Sydney punchbowls

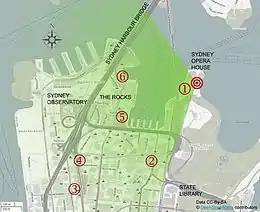
Contemporary Sydney Cove map with red numbers to significant locations, also shown on both the Library punchbowl panorama image and the text.

The panorama on the Library punchbowl begins with a view of the eastern shore of Sydney Cove. In the foreground is an octagonal two-storey, yellow, sandstone house ①, built by Governor Macquarie in 1812 for his favourite boatman and former water bailiff, Billy or William Blue. The drawing of this little house – now the site of the Sydney Opera House — is out of all proportion to its actual modest size. To the left of the house is a sandy beach where the Circular Quay ferry wharves now stand. Facing the beach is First Government House ② where the Museum of Sydney is now situated.